Abbasabad (fortress)

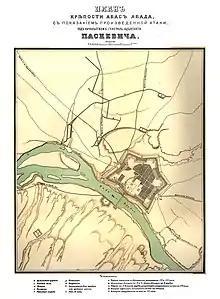
The attack plan on the Abbasabad Fortress by General Paskevich in 1827

It was built with the help of French engineers by Abbas Mirza, the crown prince of Iran, in 1810. He appointed Ehsan Khan Kangarlu as commander of the fortress in 1827, during the Russo-Persian War of 1826–1828. During a siege by the Russians, Ehsan Khan secretly arranged for the gates of the fortress to be opened to the Russian commander General Ivan Paskevich on 22 July 1827.